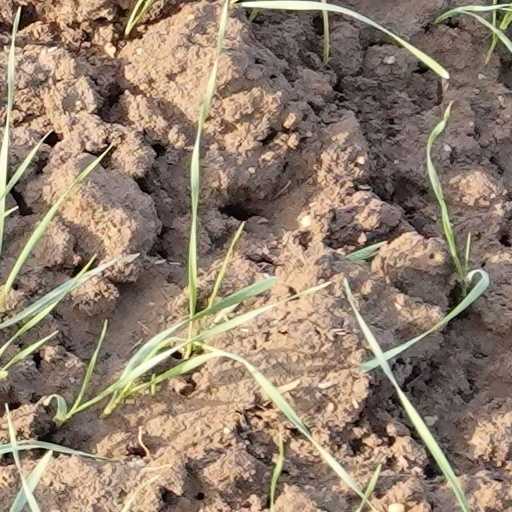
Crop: wheat